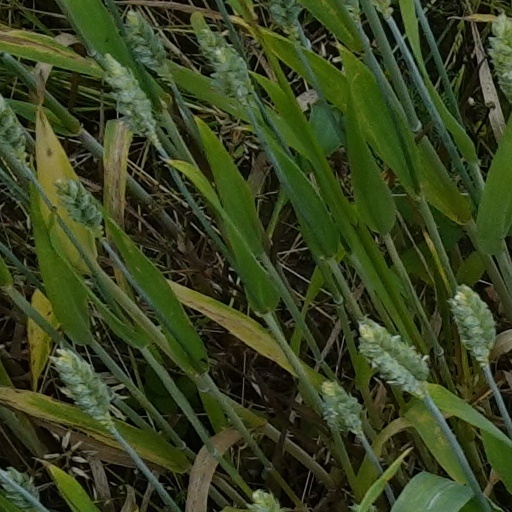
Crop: wheat